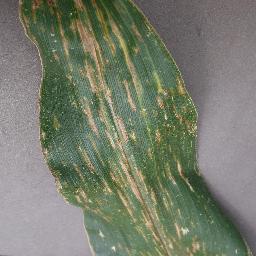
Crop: corn
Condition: (maize)_cercospora_spot_gray_spot